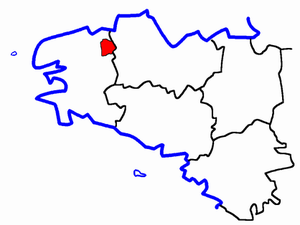
Le canton de Plouigneau est un canton français situé dans le département du Finistère et la région Bretagne.